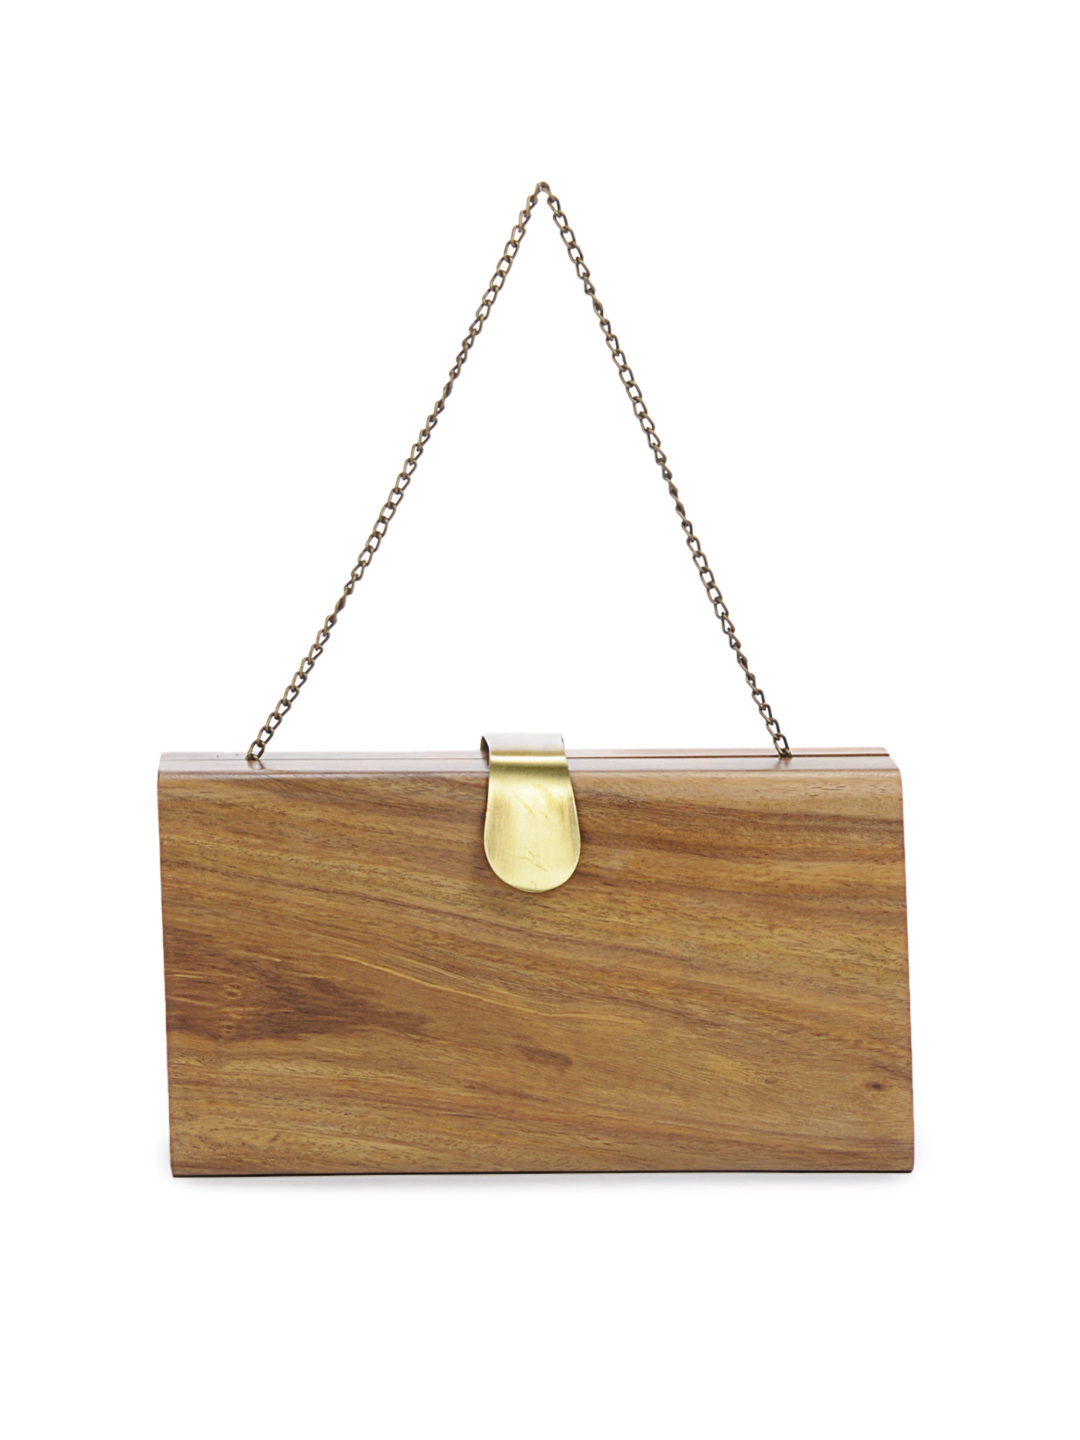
French Connection Women Brown Clutch
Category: Accessories / Bags / Clutches
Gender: Women
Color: Brown
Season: Summer 2012
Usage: Casual